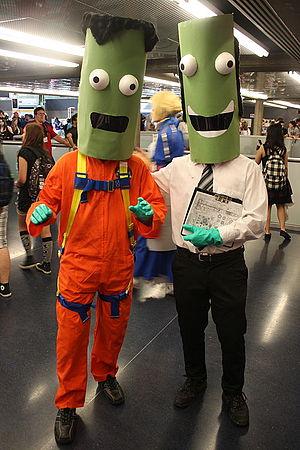
Kerbal Space Program est un simulateur de vol spatial permettant au joueur de construire sa propre fusée, son propre avion, son propre satellite artificiel, ou même sa propre station spatiale puis de les lancer dans l'espace. Le jeu est édité par Private Division et développé par le studio indépendant Squad, basé à Mexico.